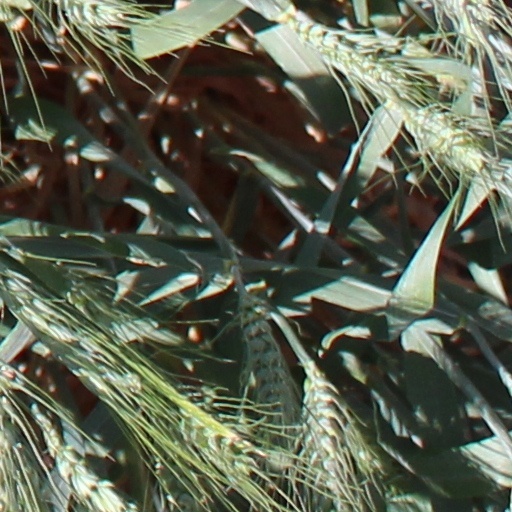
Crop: wheat